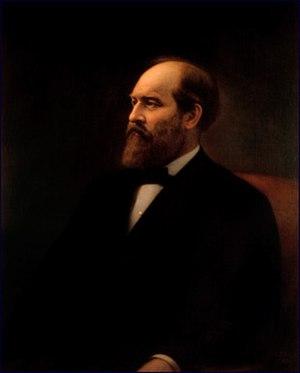
James Abram Garfield, né le 19 novembre 1831 à Orange et mort assassiné le 19 septembre 1881 à Elberon, est un homme d'État américain, 20ᵉ président des États-Unis. Après neuf élections consécutives à la Chambre des représentants des États-Unis dans l'Ohio entre 1863 et 1881, Garfield accède à la présidence sous l'étiquette du Parti républicain. Son mandat, fortement écourté par son assassinat, est marqué par une résurgence controversée de l'autorité présidentielle sur la préséance du Sénat concernant les nominations fédérales, une relance de la puissance navale américaine, l'élimination de la corruption au sein du service postal et la nomination de plusieurs Afro-Américains à de hautes fonctions fédérales.
Le portrait officiel du président des États-Unis est un portrait du président des États-Unis réalisé après son mandat. Cette tradition commence avec le portrait de George Washington par Gilbert Stuart. Ils sont accrochés dans la Maison-Blanche, à Washington, D.C..